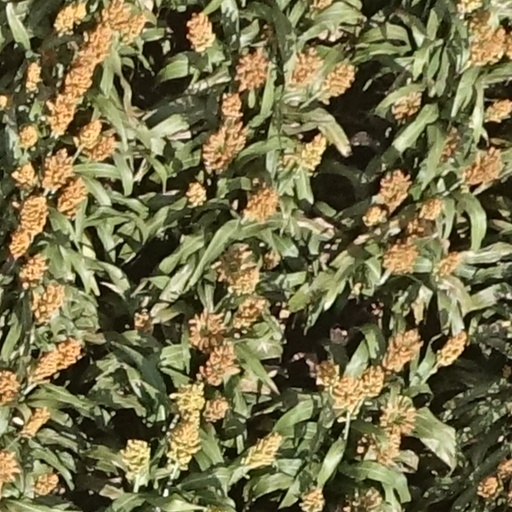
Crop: sorghum